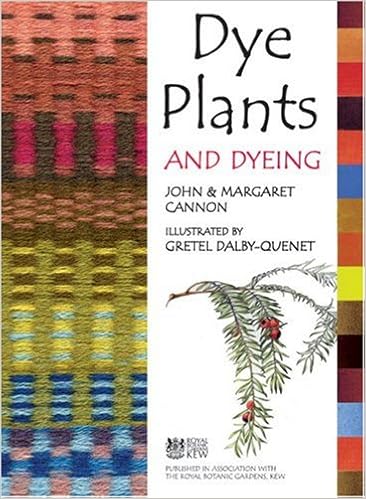
Dye Plants and Dyeing
Category: Books
Review This is a valuable book for gardeners, hobbyists, teachers and beginners interested in dyeing, spinning and weaving. --  Joanne Carpender, National Gardener Magazine, February 2003 Book Description This clear account of plants from which natural dyes can be obtained will be welcomed not only by all who work with fiber arts but also by botanists. Most well-known dye plants are discussed, and each plant is beautifully illustrated. About the Author John Cannon was Keeper of Botany at the Natural History Museum, London, until his retirement in 1990. He has botanized and collected in many European countries and has traveled widely in the United States. Margaret Cannon was a botanical researcher and has been actively involved with her husband's work and travels. She is now a craft-worker specializing in dyeing, spinning, and weaving. Excerpt. Walnut dyes are of great historic importance. In the first century AD, Pliny records their use to keep hair from turning white. His recipe included the use of walnut shells (probably husks) boiled with oil, ashes, lead and earthworms. In the Ladies Dictionary of 1694, walnut husks were used in hair dyes to make grey hair black. The recipe states: "Hair, to render it black, take the bark of an oak root, green husks of walnut, three ounces of each, and the deepest and oldest red wine a pint. Boil them well bruised to the consumption of half a pint, strain out the juice and add oil of myrtle a pound and a half. Set them six days in the sun in a leaden mortar, stirring them well, anointing the hair will turn any coloured hair and black as jet in often doing." The use of a lead mortar must have been highly dangerous as the acid in the wine would have reacted with it. During the making of the famous Gobelins tapestries, husks were covered with water and left to ferment in a warm place for at least two years before use.The parts most often used for dyeing are the leaves and fruit husks, but the bark, catkins and heartwood are also used. Leaves, fresh or dried, should be soaked for at least twenty-four hours before use. All parts of the tree contain a substantive dye, so it is not necessary to mordant wool to produce a strong colour. However, mordanting does produce a further range of shades, particularly with chrome, copper and iron. Husks are easiest to separate from the nuts while still fresh, and should be handled with rubber or plastic gloves, otherwise the hands will be badly stained. The husks can be left in a bucket of water for many months, or may be dried slowly for long-term storage.All parts of the tree give various shades of browns and yellows. The colours are very permanent, except for pale shades with an alum mordant, which may yellow a little in sunlight. The bark removed from two-year-old branches is said to give a puce colour to wool mordanted with bismuth and tin, or brown-violet if given a very long simmering. The dye pot is said to smell of wallflowers.
Features: A newly revised edition of the popular 1994 book, this clear account of plants from which natural dyes can be obtained will be welcomed not only by all who work with fiber arts but also by botanists. The authors have selected 48 plants from different parts of the world and they describe each plant's structure and cultivation, the history of each as a dye source, and the best method for a plant's use based on their own experiments. Most well-known dye plants are discussed, and each plant is beautifully illustrated by Gretel Dalby-Quenet in a full-page painting that shows the colors the plant can yield.